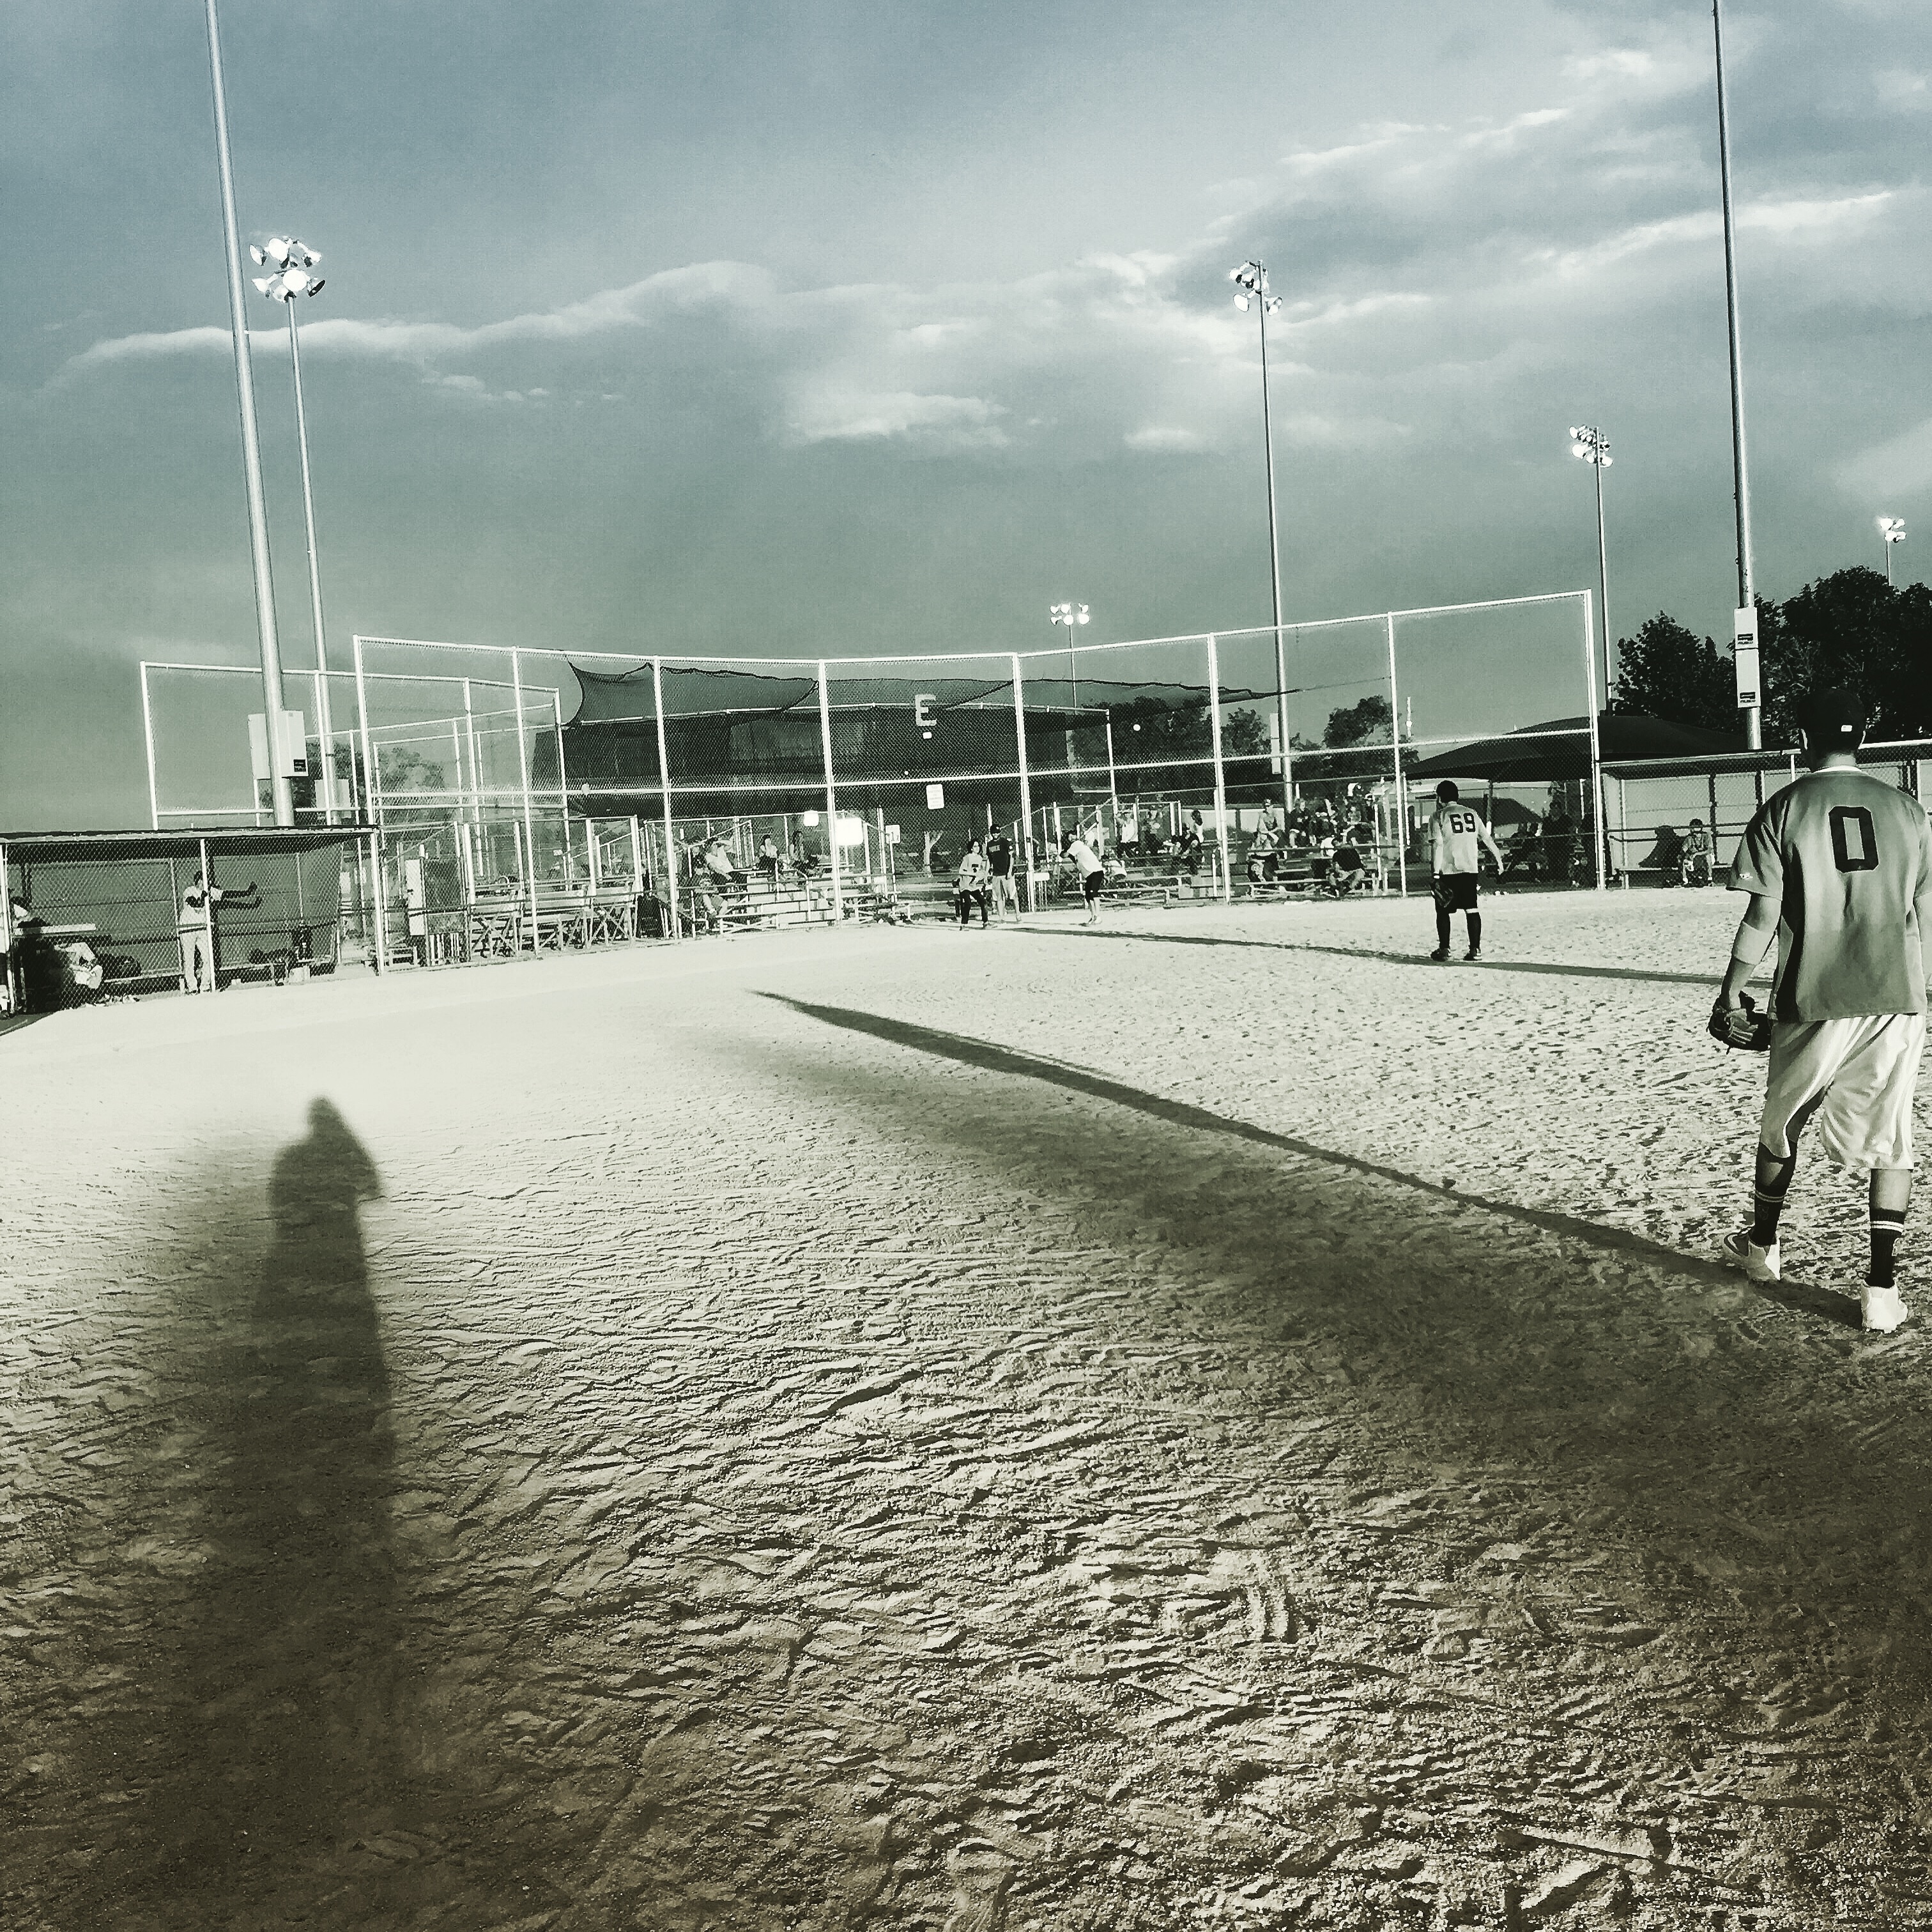
snow, structure, boardwalk, pier, walkway, reflection, weather, stadium, shape, sport venue